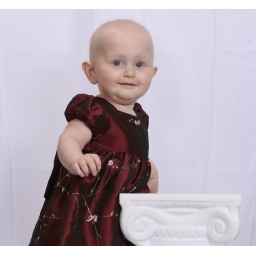
Pretty girl in a pretty dress